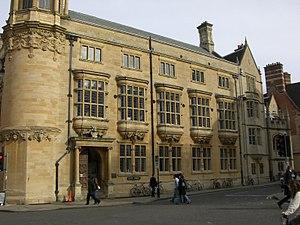
L'Institut indien situé à Oxford dans l'angle que forme les rues de Holywell et Catte Street a été conçu par Basil Champneys. La première section du site a été construite en 1883. Puis deux baies furent édifiées en 1884. Le bâtiment fut étendu après 1896.